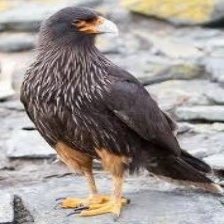
Species: STRIATED CARACARA
Scientific name: PHALCOBOENUS AUSTRALIS